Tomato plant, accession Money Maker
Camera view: bottom (45 deg); turntable rotation: 210 degrees
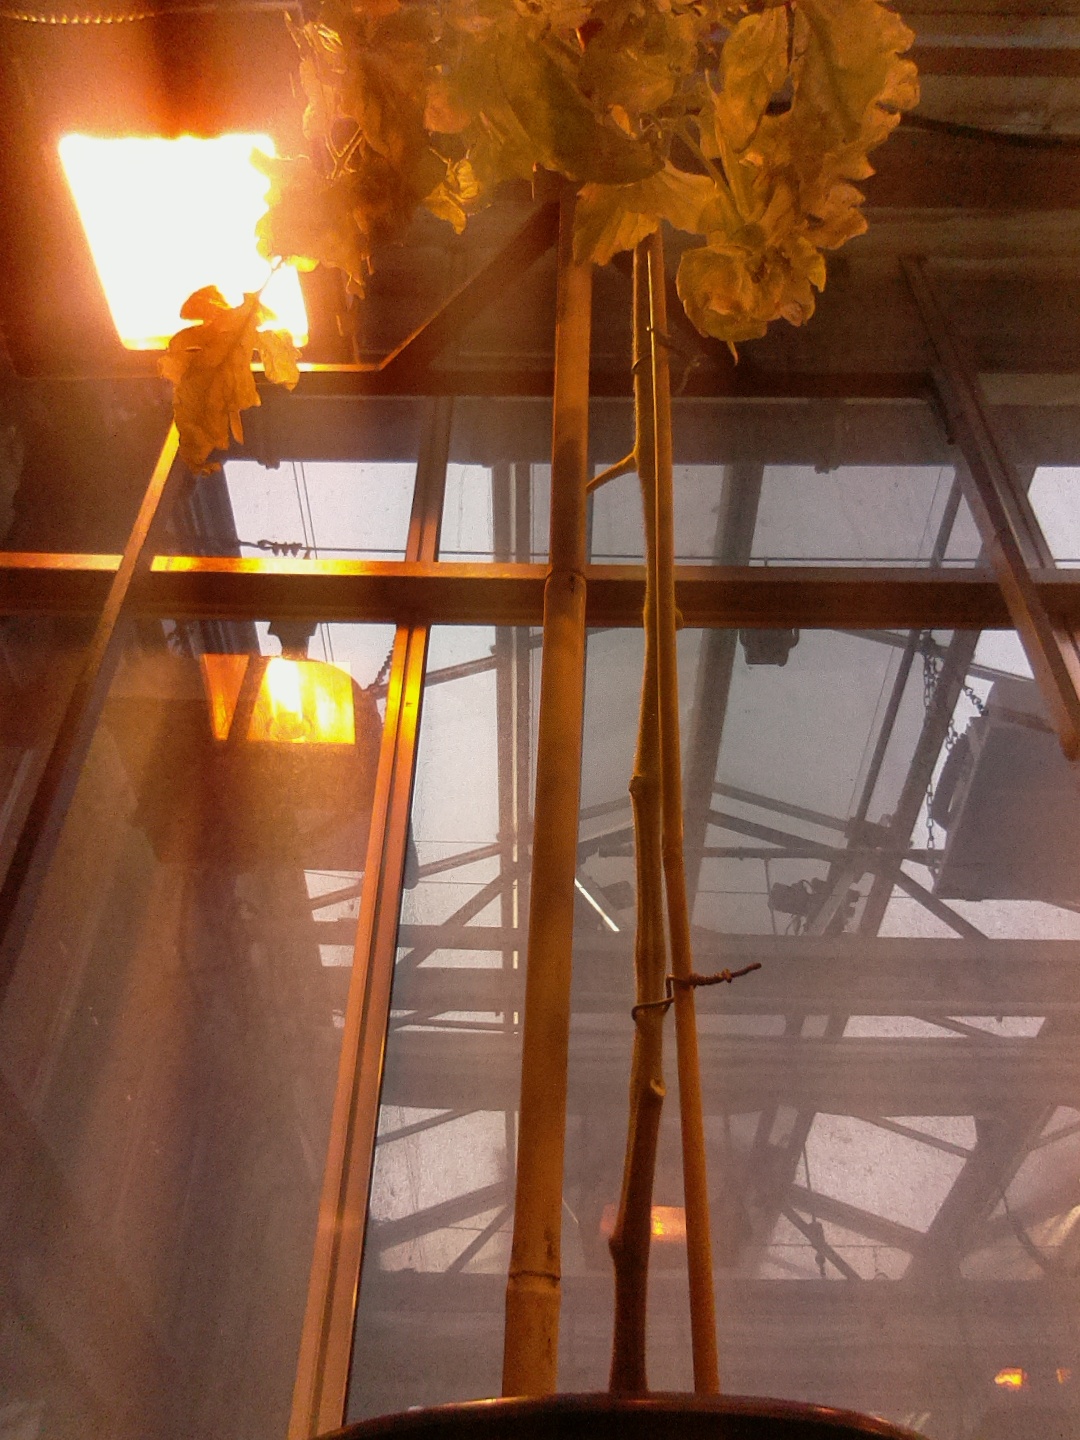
BBCH growth stage 89: 90%-100% of fruits show typical fully ripe color